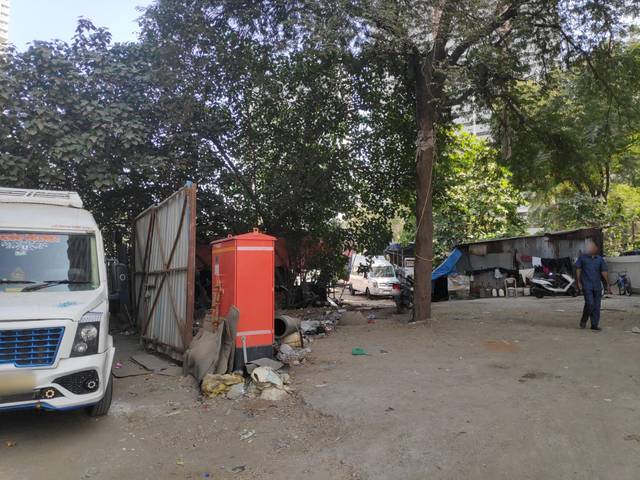
Region: India
Coordinates: 19.152, 72.847